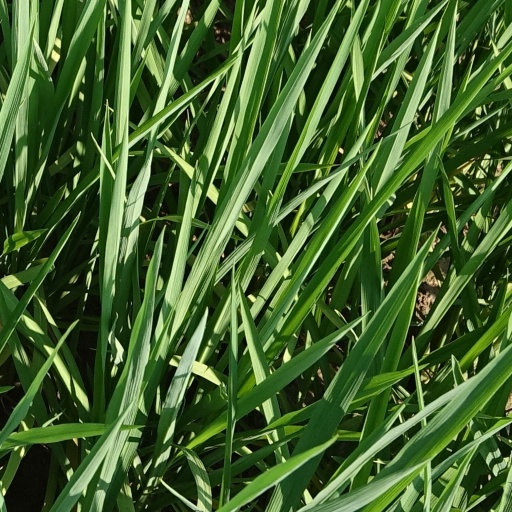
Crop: rice